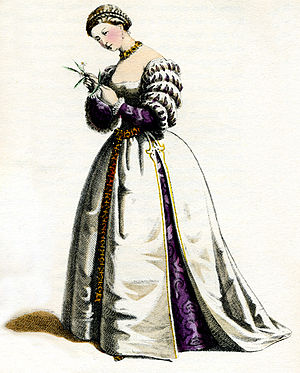
Commedia dell'arte / Figurerne
Commedia dell'arte, har rødder tilbage til atellansk farce, opkaldt efter Atella ved Napoli og populær i Romerriget fra omkring 200 f.Kr. Det var plump lavkomik, opført som maskespil med faste scener, intriger og karakterer.